United States Marine Corps Civilian Police

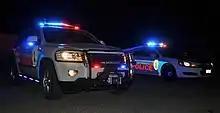
USMC Police Vehicles at MCLB Barstow. The vehicles assist police officers with duties such as patrolling areas, responding to incidents and transporting criminal suspects.

For base law enforcement, marked police vehicles are used. These are similar to other DoD Police and civilian police vehicles. They are generally equipped with red/blue lights, siren & PA system, computers and radios.